Grace Wilson

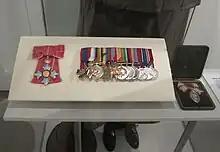
Grace Wilson's medals on display at the Australian War Memorial, Canberra

Wilson retired following the end of World War II, but continued to work on a voluntary basis for a number of organisations. These included the Royal Victorian Trained Nurses' Association, Royal Victorian College of Nursing, Australian Red Cross Society and the Girl Guides' Association. In addition, she worked as a trustee for the Shrine of Remembrance and the Edith Cavell Trust Fund. In 1953, Wilson became the first female life member of the Returned and Services League of Australia. Several nursing organisations also awarded her their highest honours. She married Robert Wallace Bruce Campbell in London on 12 January 1954. Wilson died at the Repatriation General Hospital at Heidelberg, Victoria on 12 January 1957. She was accorded a funeral with full military honours at Christ Church in South Yarra.